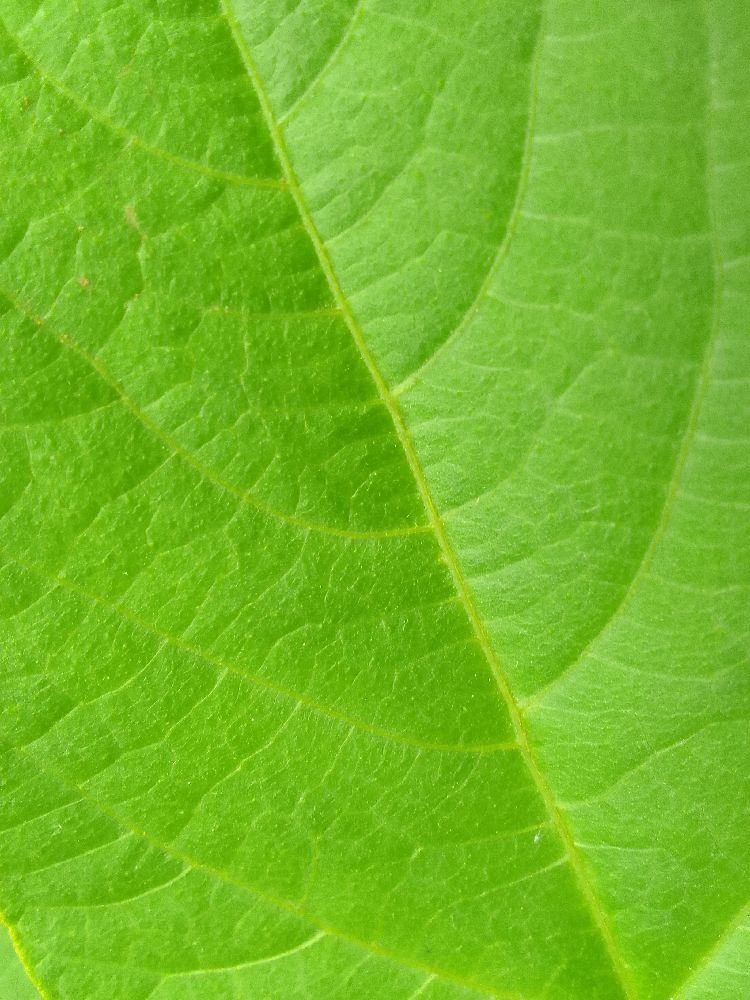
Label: healthy